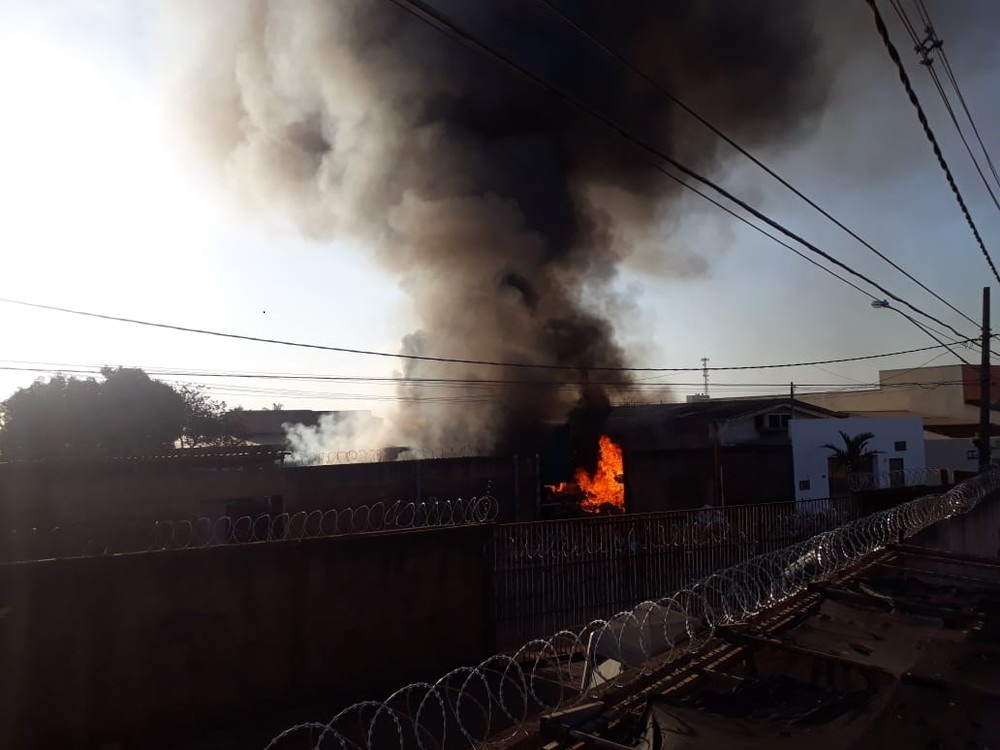
Fire: yes
Smoke: yes